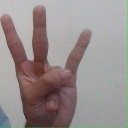
अक्षर: क्ष